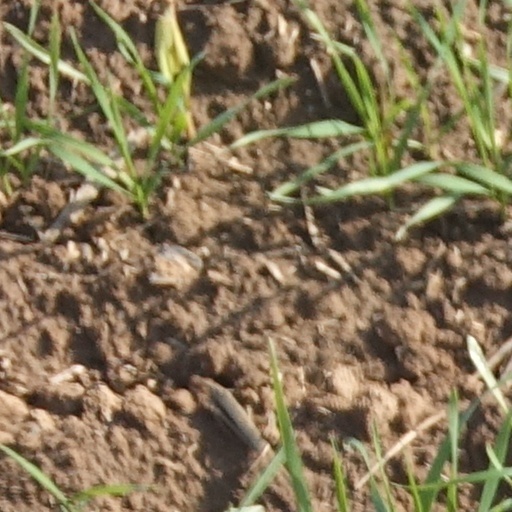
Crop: wheat